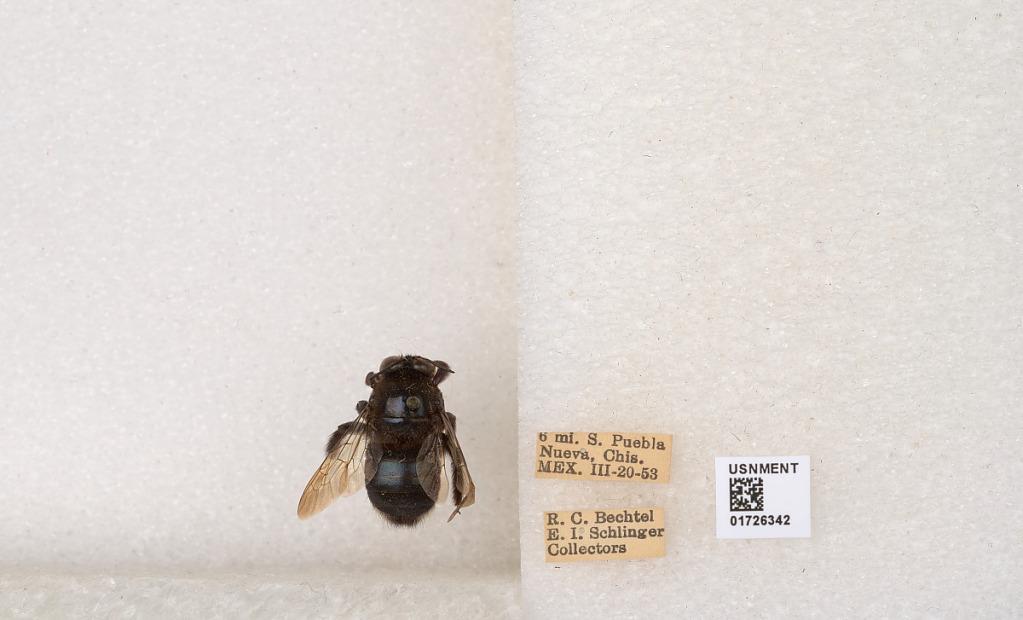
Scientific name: Xylocopa (Schonnherria) lateralis Say
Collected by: R. Bechtel & E. Schlinger
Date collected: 1953-3-20
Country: Mexico
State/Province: Chiapas
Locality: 6 mi. S. Puebla Nueva